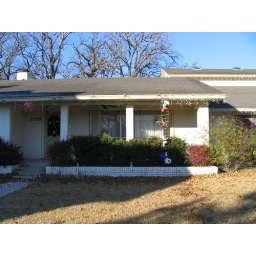
Two raised beds, one on each side of the sidewalk, cross the front of the original house built in 1958.